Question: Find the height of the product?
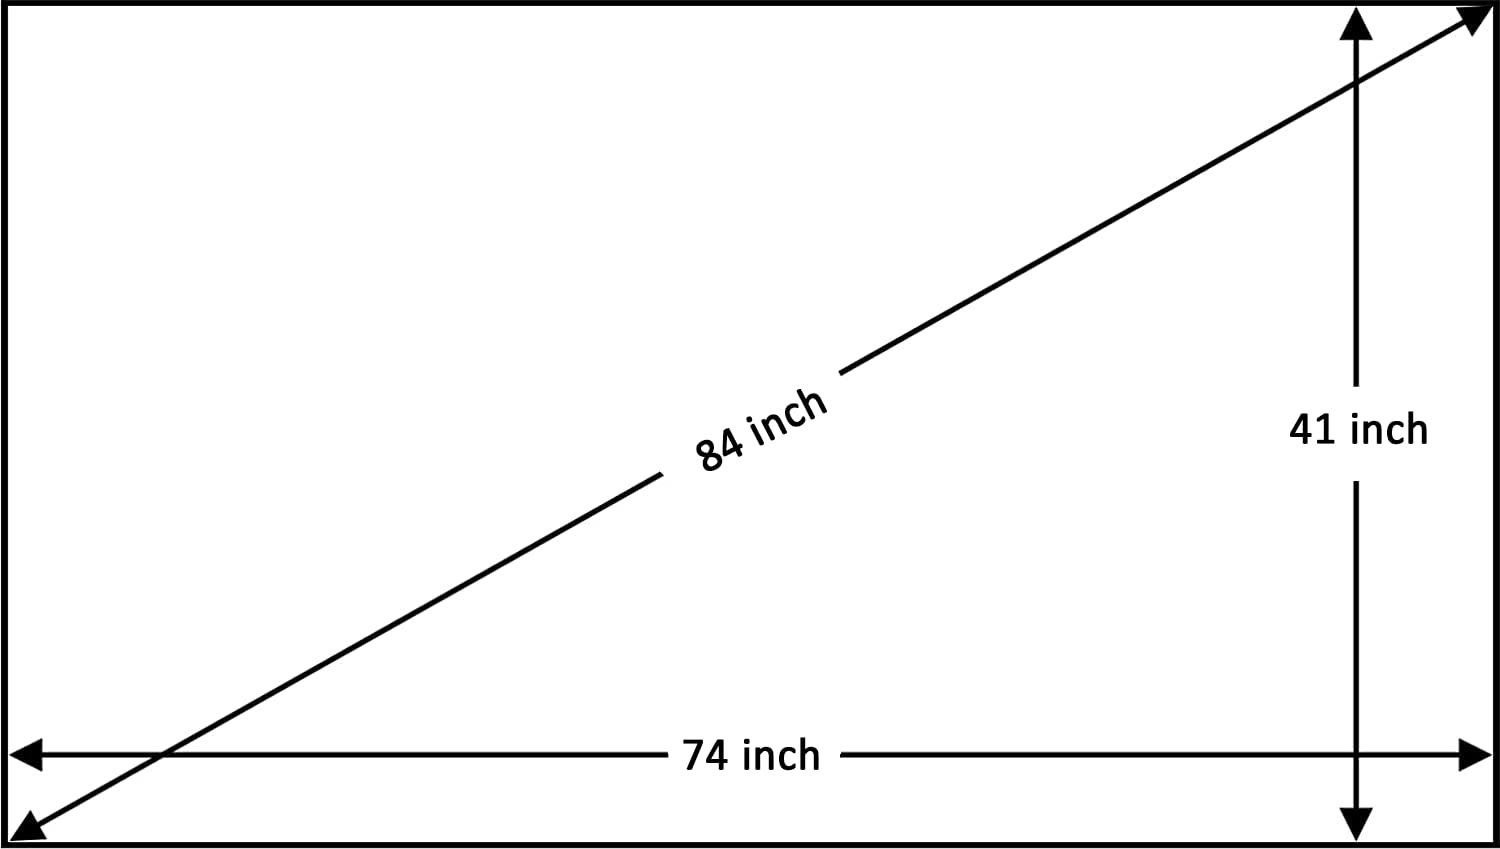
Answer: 41.0 inch